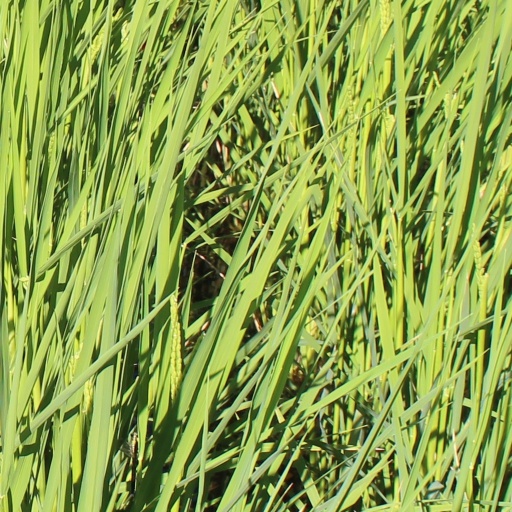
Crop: rice